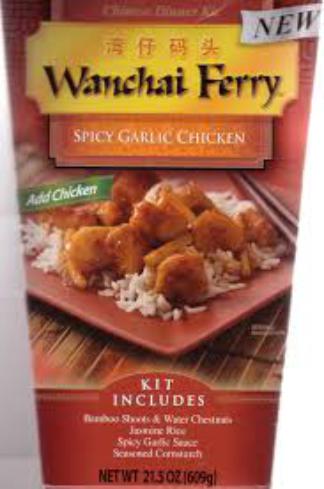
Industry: Food